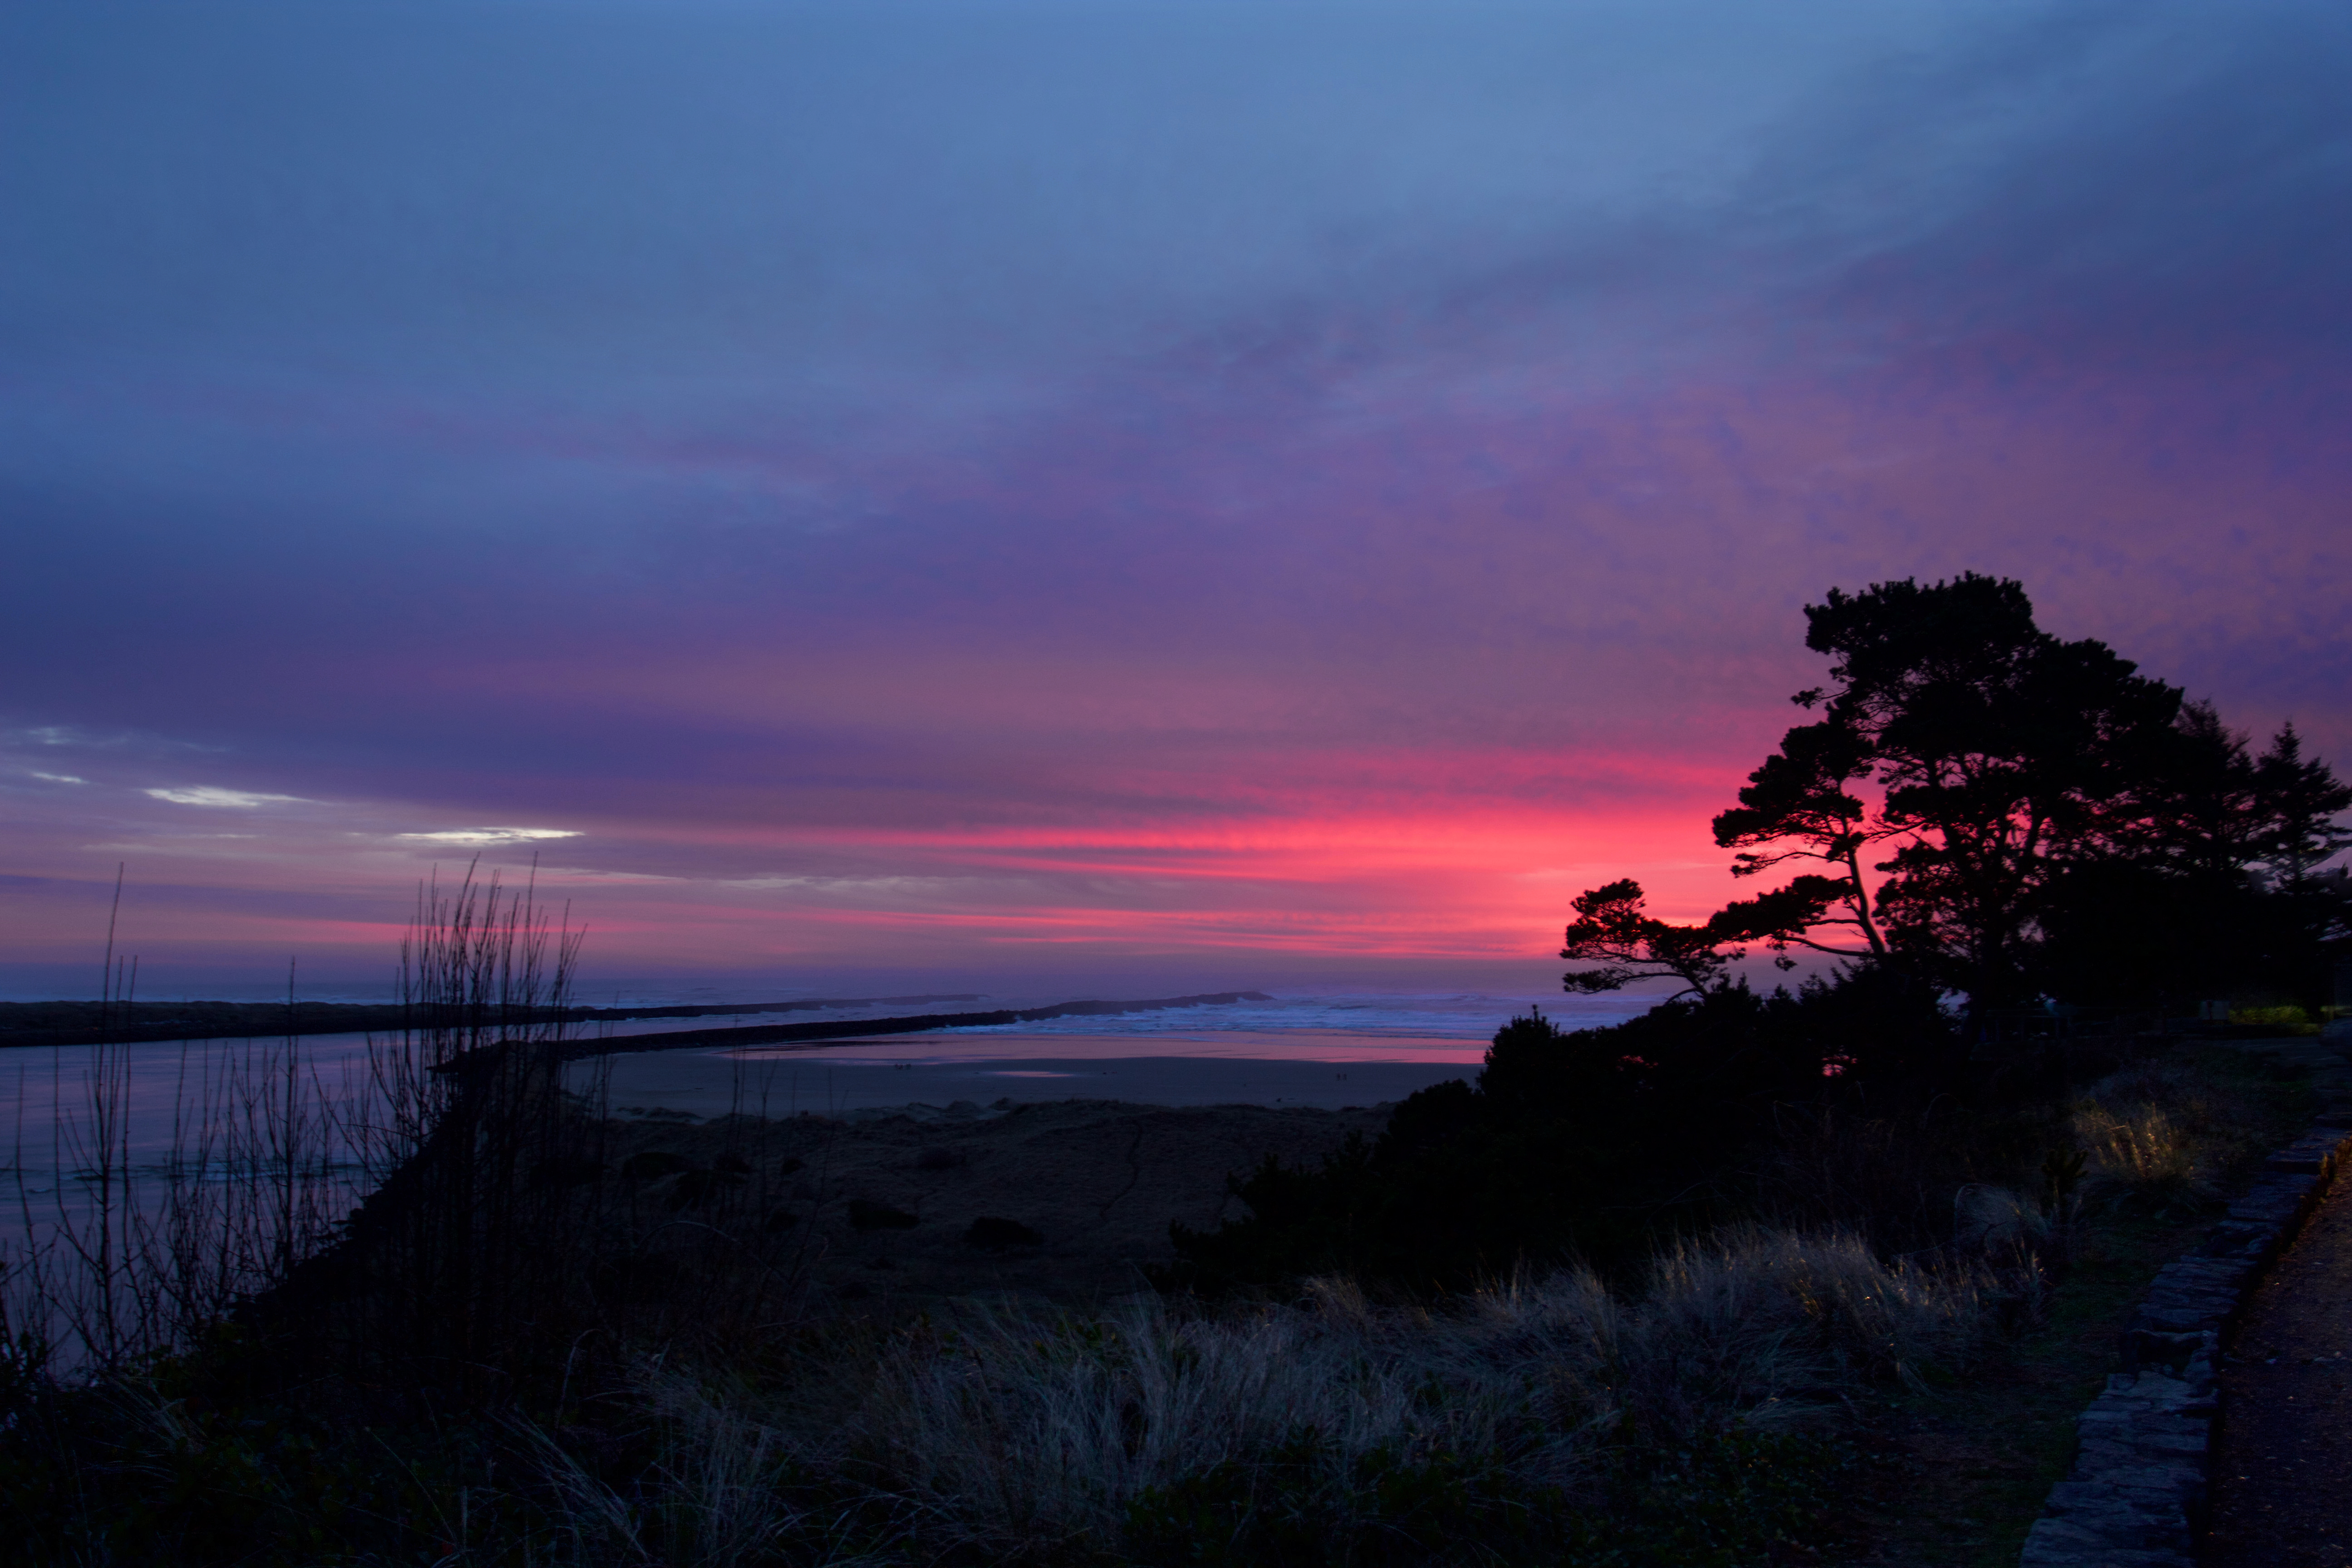
cloud, sky, plant, atmosphere, afterglow, natural landscape, red sky at morning, tree, highland, dusk, sunset, sunrise, grass, plain, landscape, grassland, horizon, calm, lake, shore, dawn, magenta, prairie, reservoir, coast, headland, hill, ocean, evening, loch, meteorological phenomenon, wildlife, sound, mountain, road, bay, inlet, winter, night, rock, sea, forest, wetland, shrubland, reflection, tropics, wave, mist